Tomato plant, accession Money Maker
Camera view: horizontal (90 deg, fisheye); turntable rotation: 90 degrees
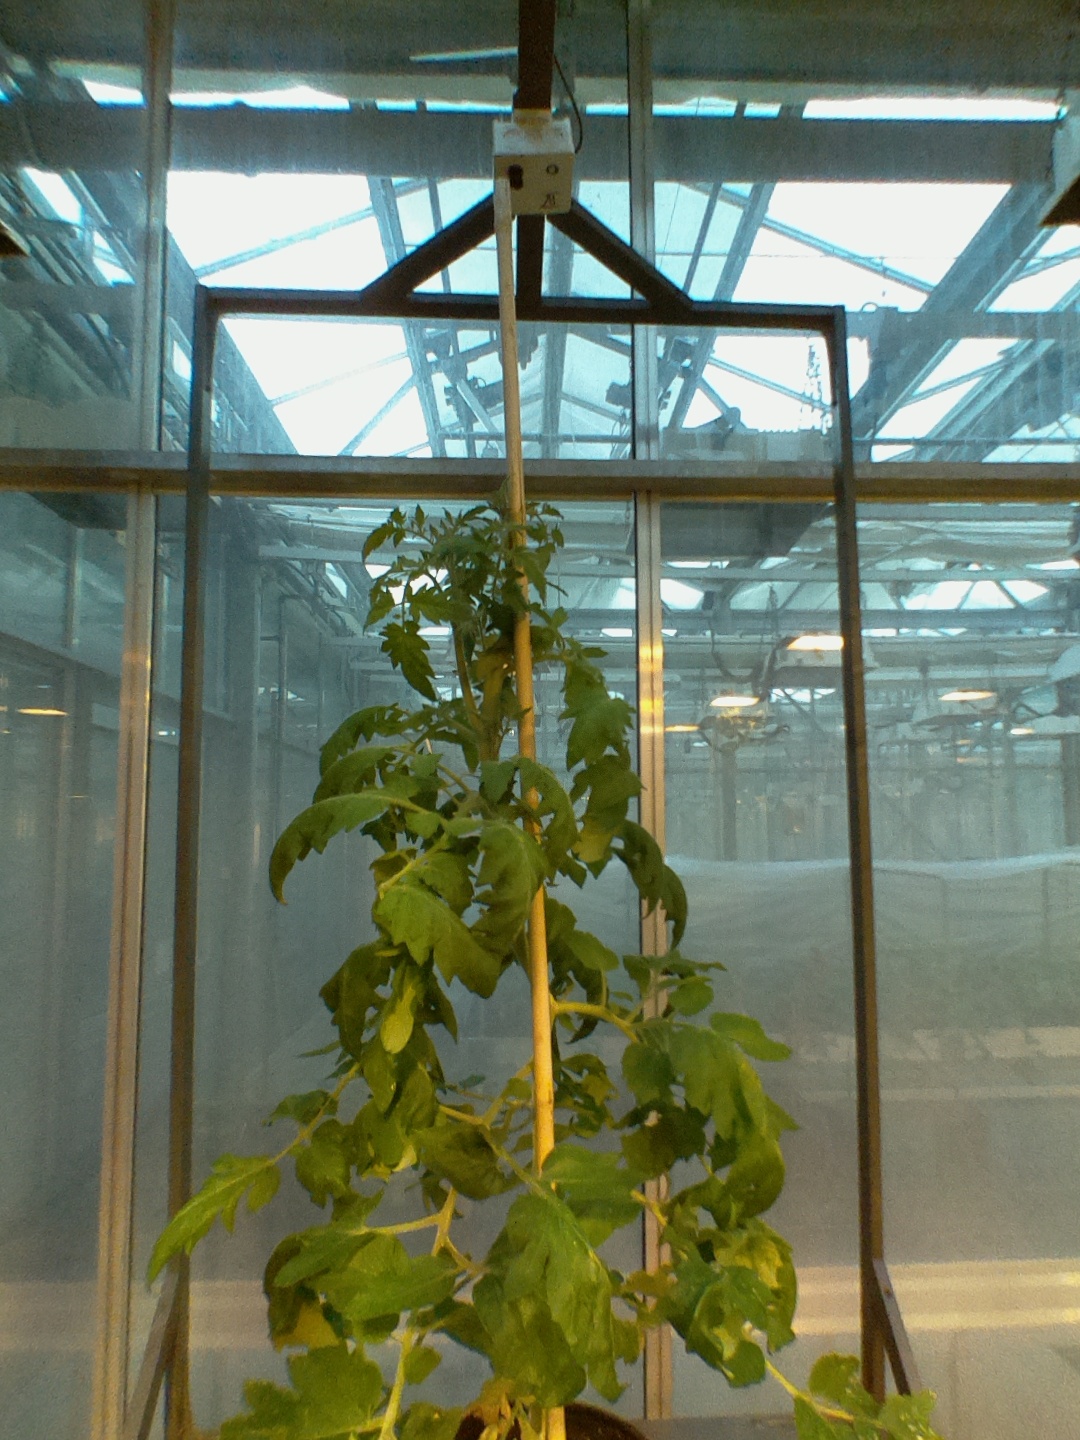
BBCH growth stage 69: End of flowering, 90%-100% of flowers open, more petals falling